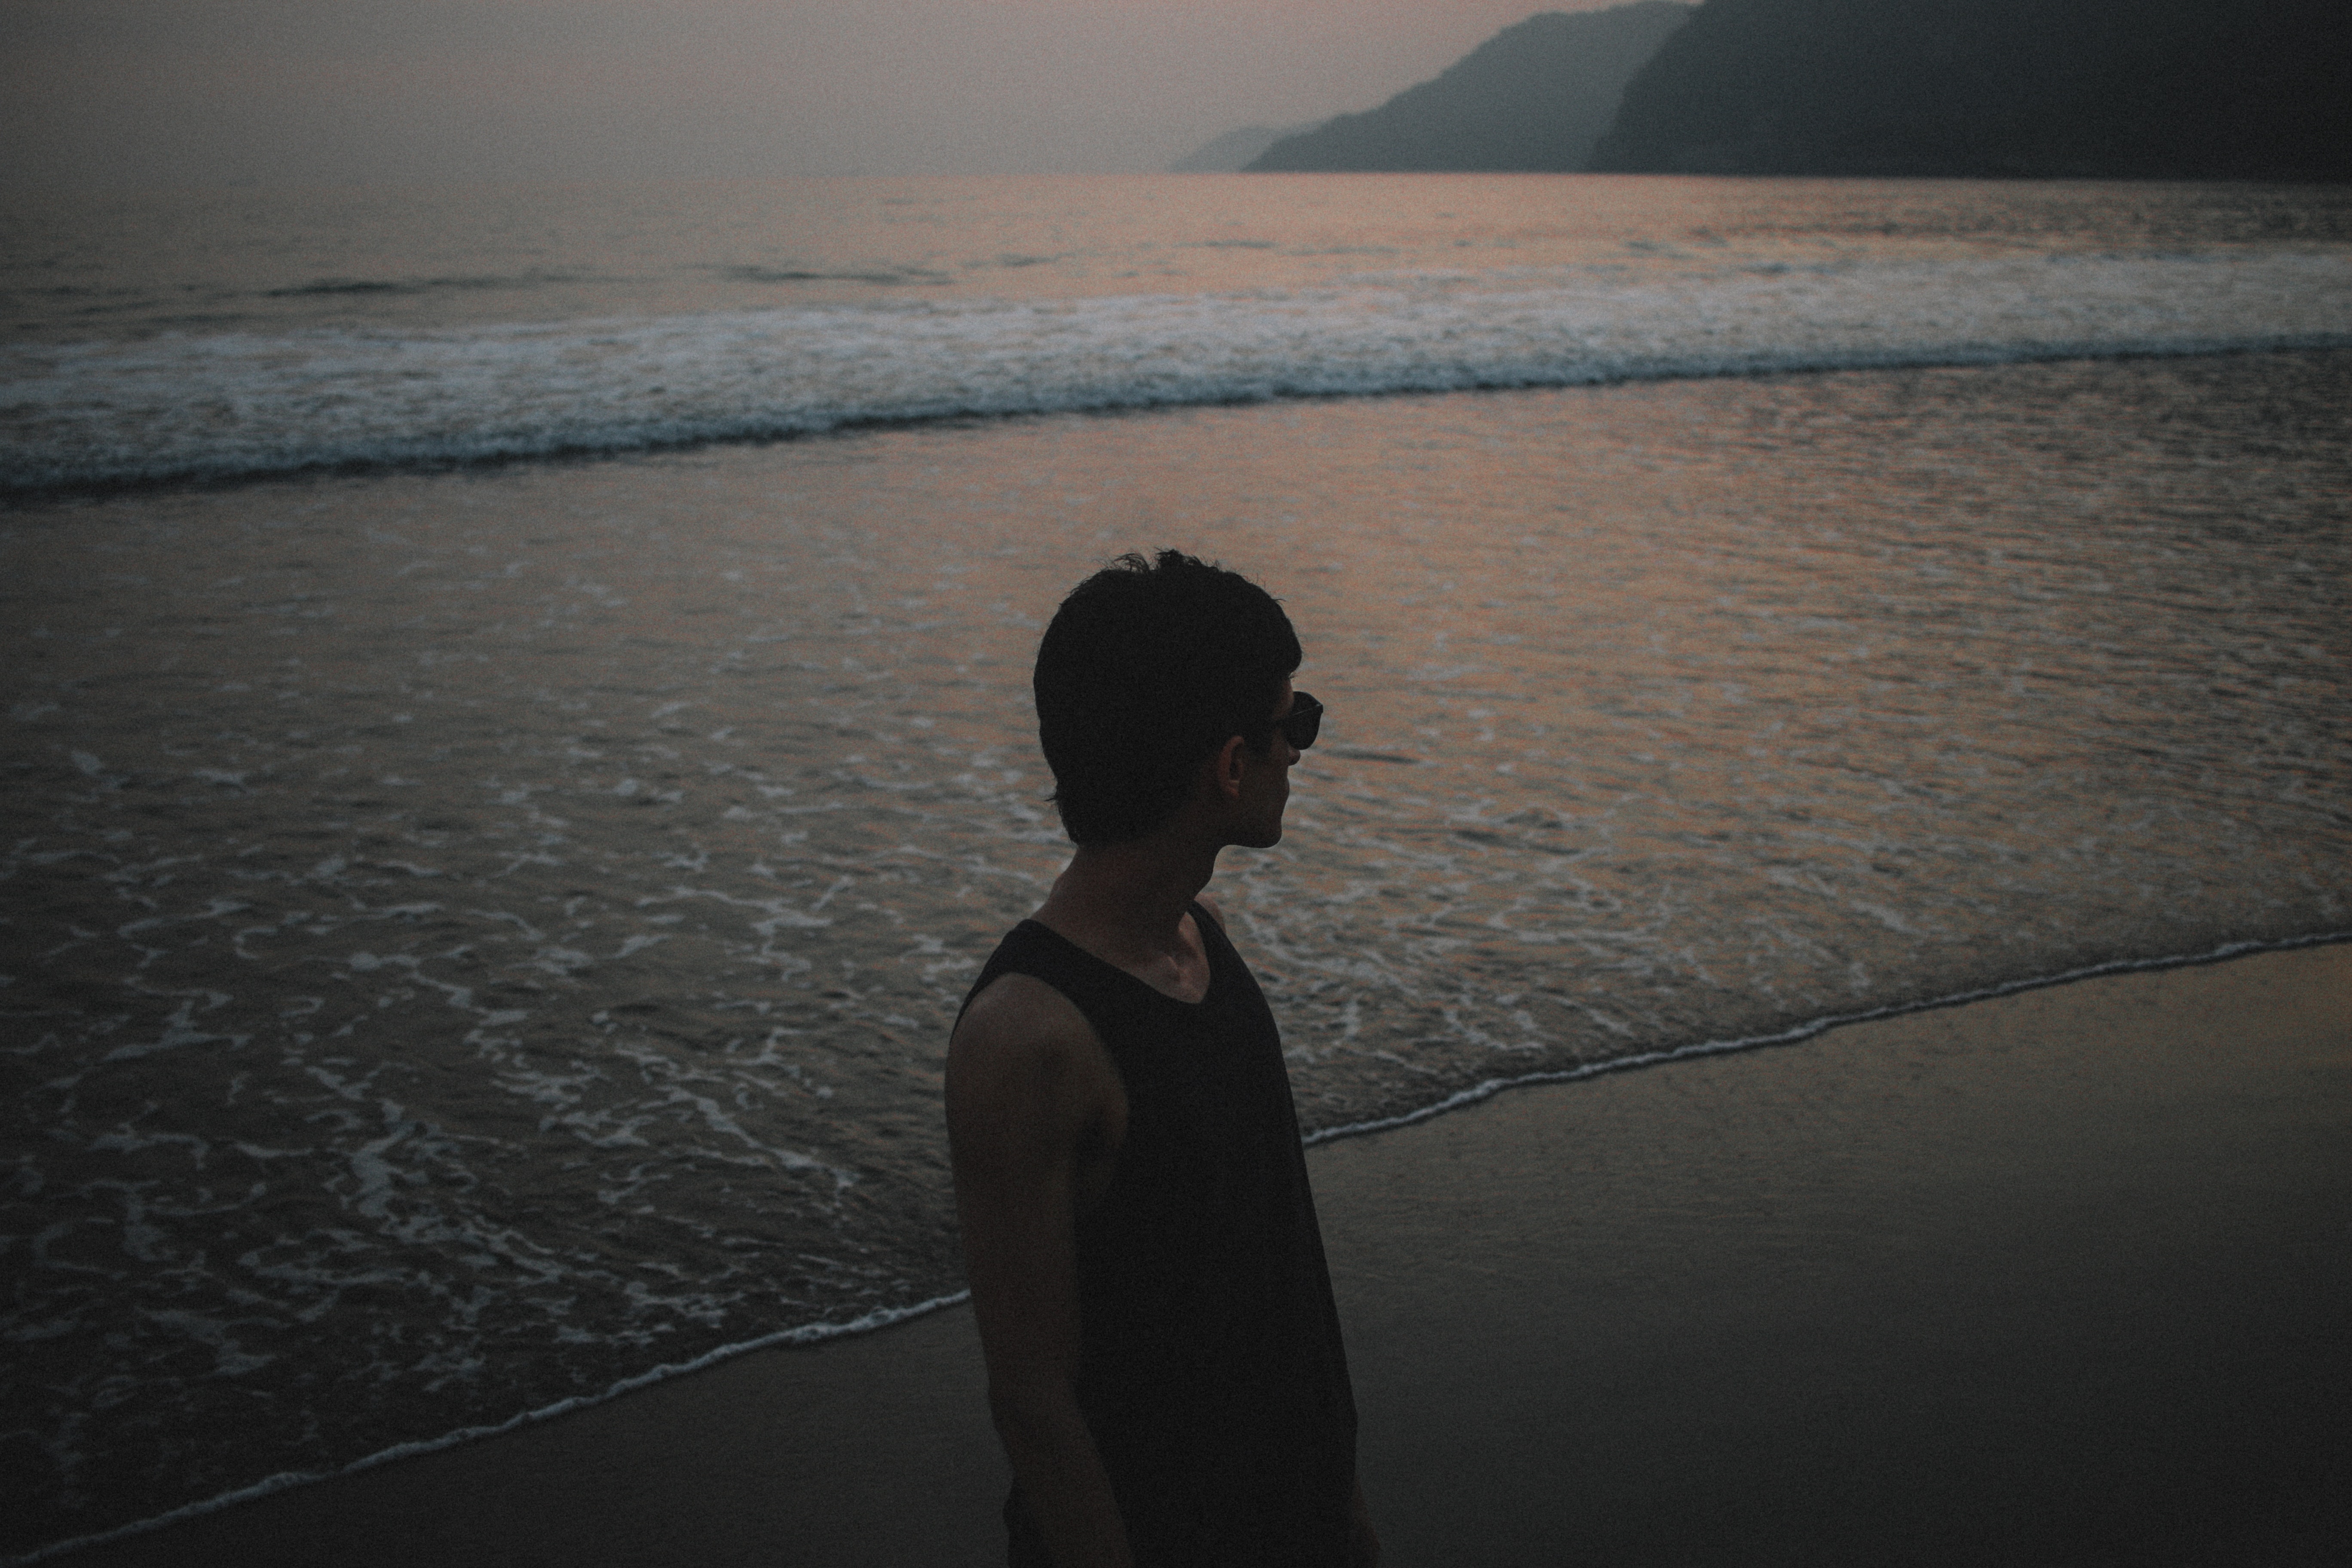
sky, water, sea, ocean, photography, horizon, atmosphere, calm, cloud, vacation, darkness, landscape, sunlight, shadow, coast, evening, reflection, river, beach